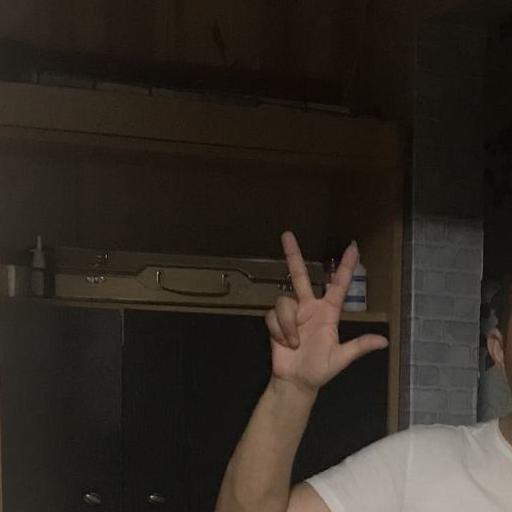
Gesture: three2